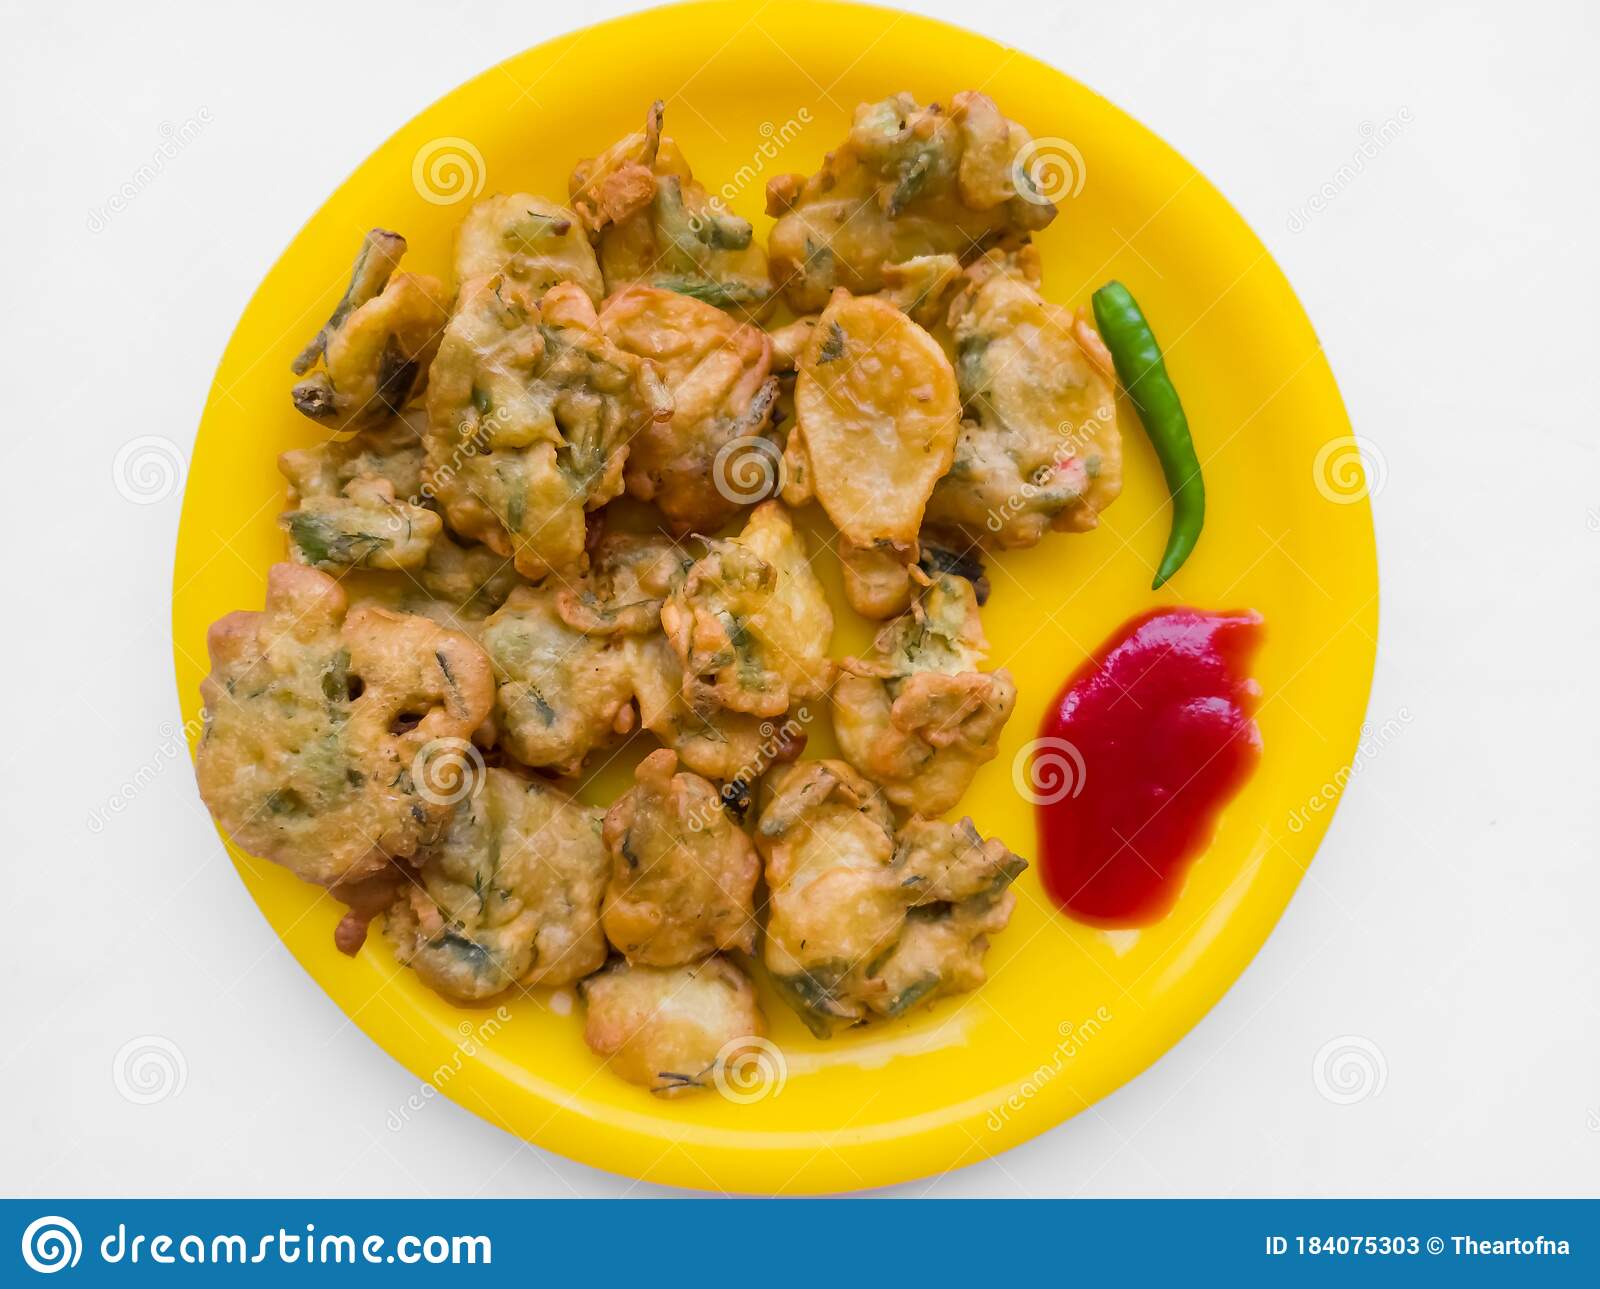
Dish: pakode